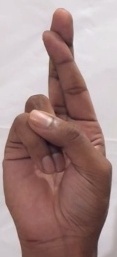
ASL sign: R